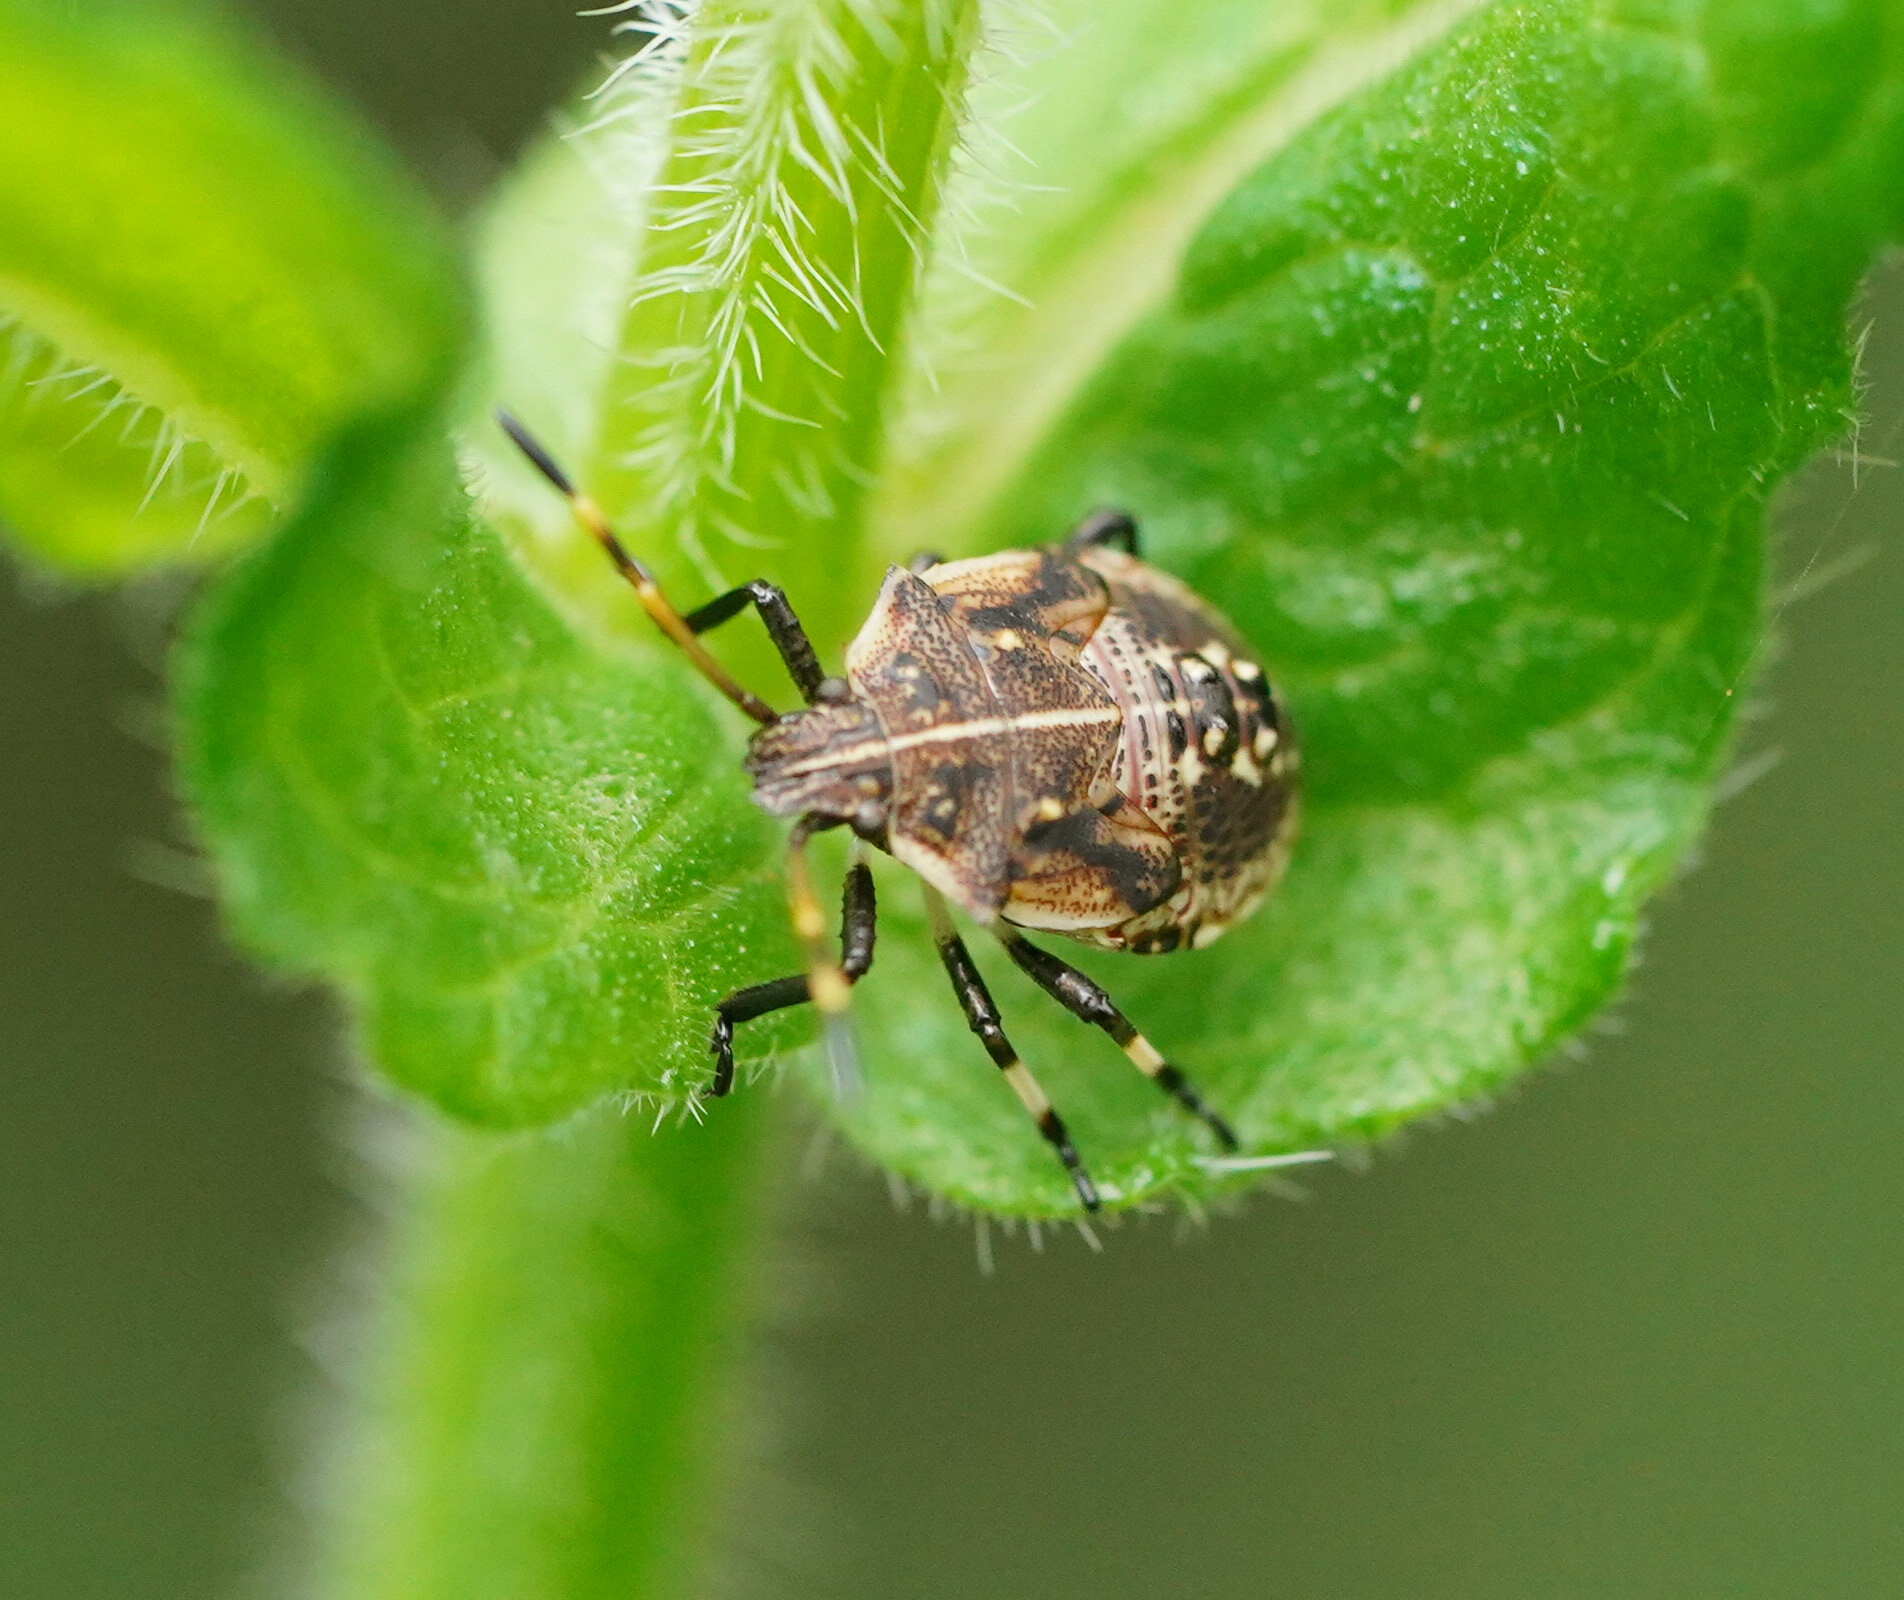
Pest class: stink_bug